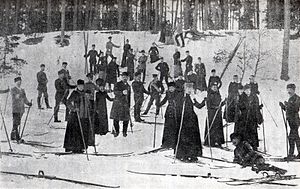
Storfyrstendømmet Finland / Økonomi, næringsliv og sociale forhold / Sociale forhold
Skiløbere i Uleåborg i 1893
Storfyrstendømmet Finland var forgængeren for det moderne Finland. Det eksisterede i perioden 1809-1917 som en del af det Russiske Kejserrige og havde den russiske zar som storfyrste.